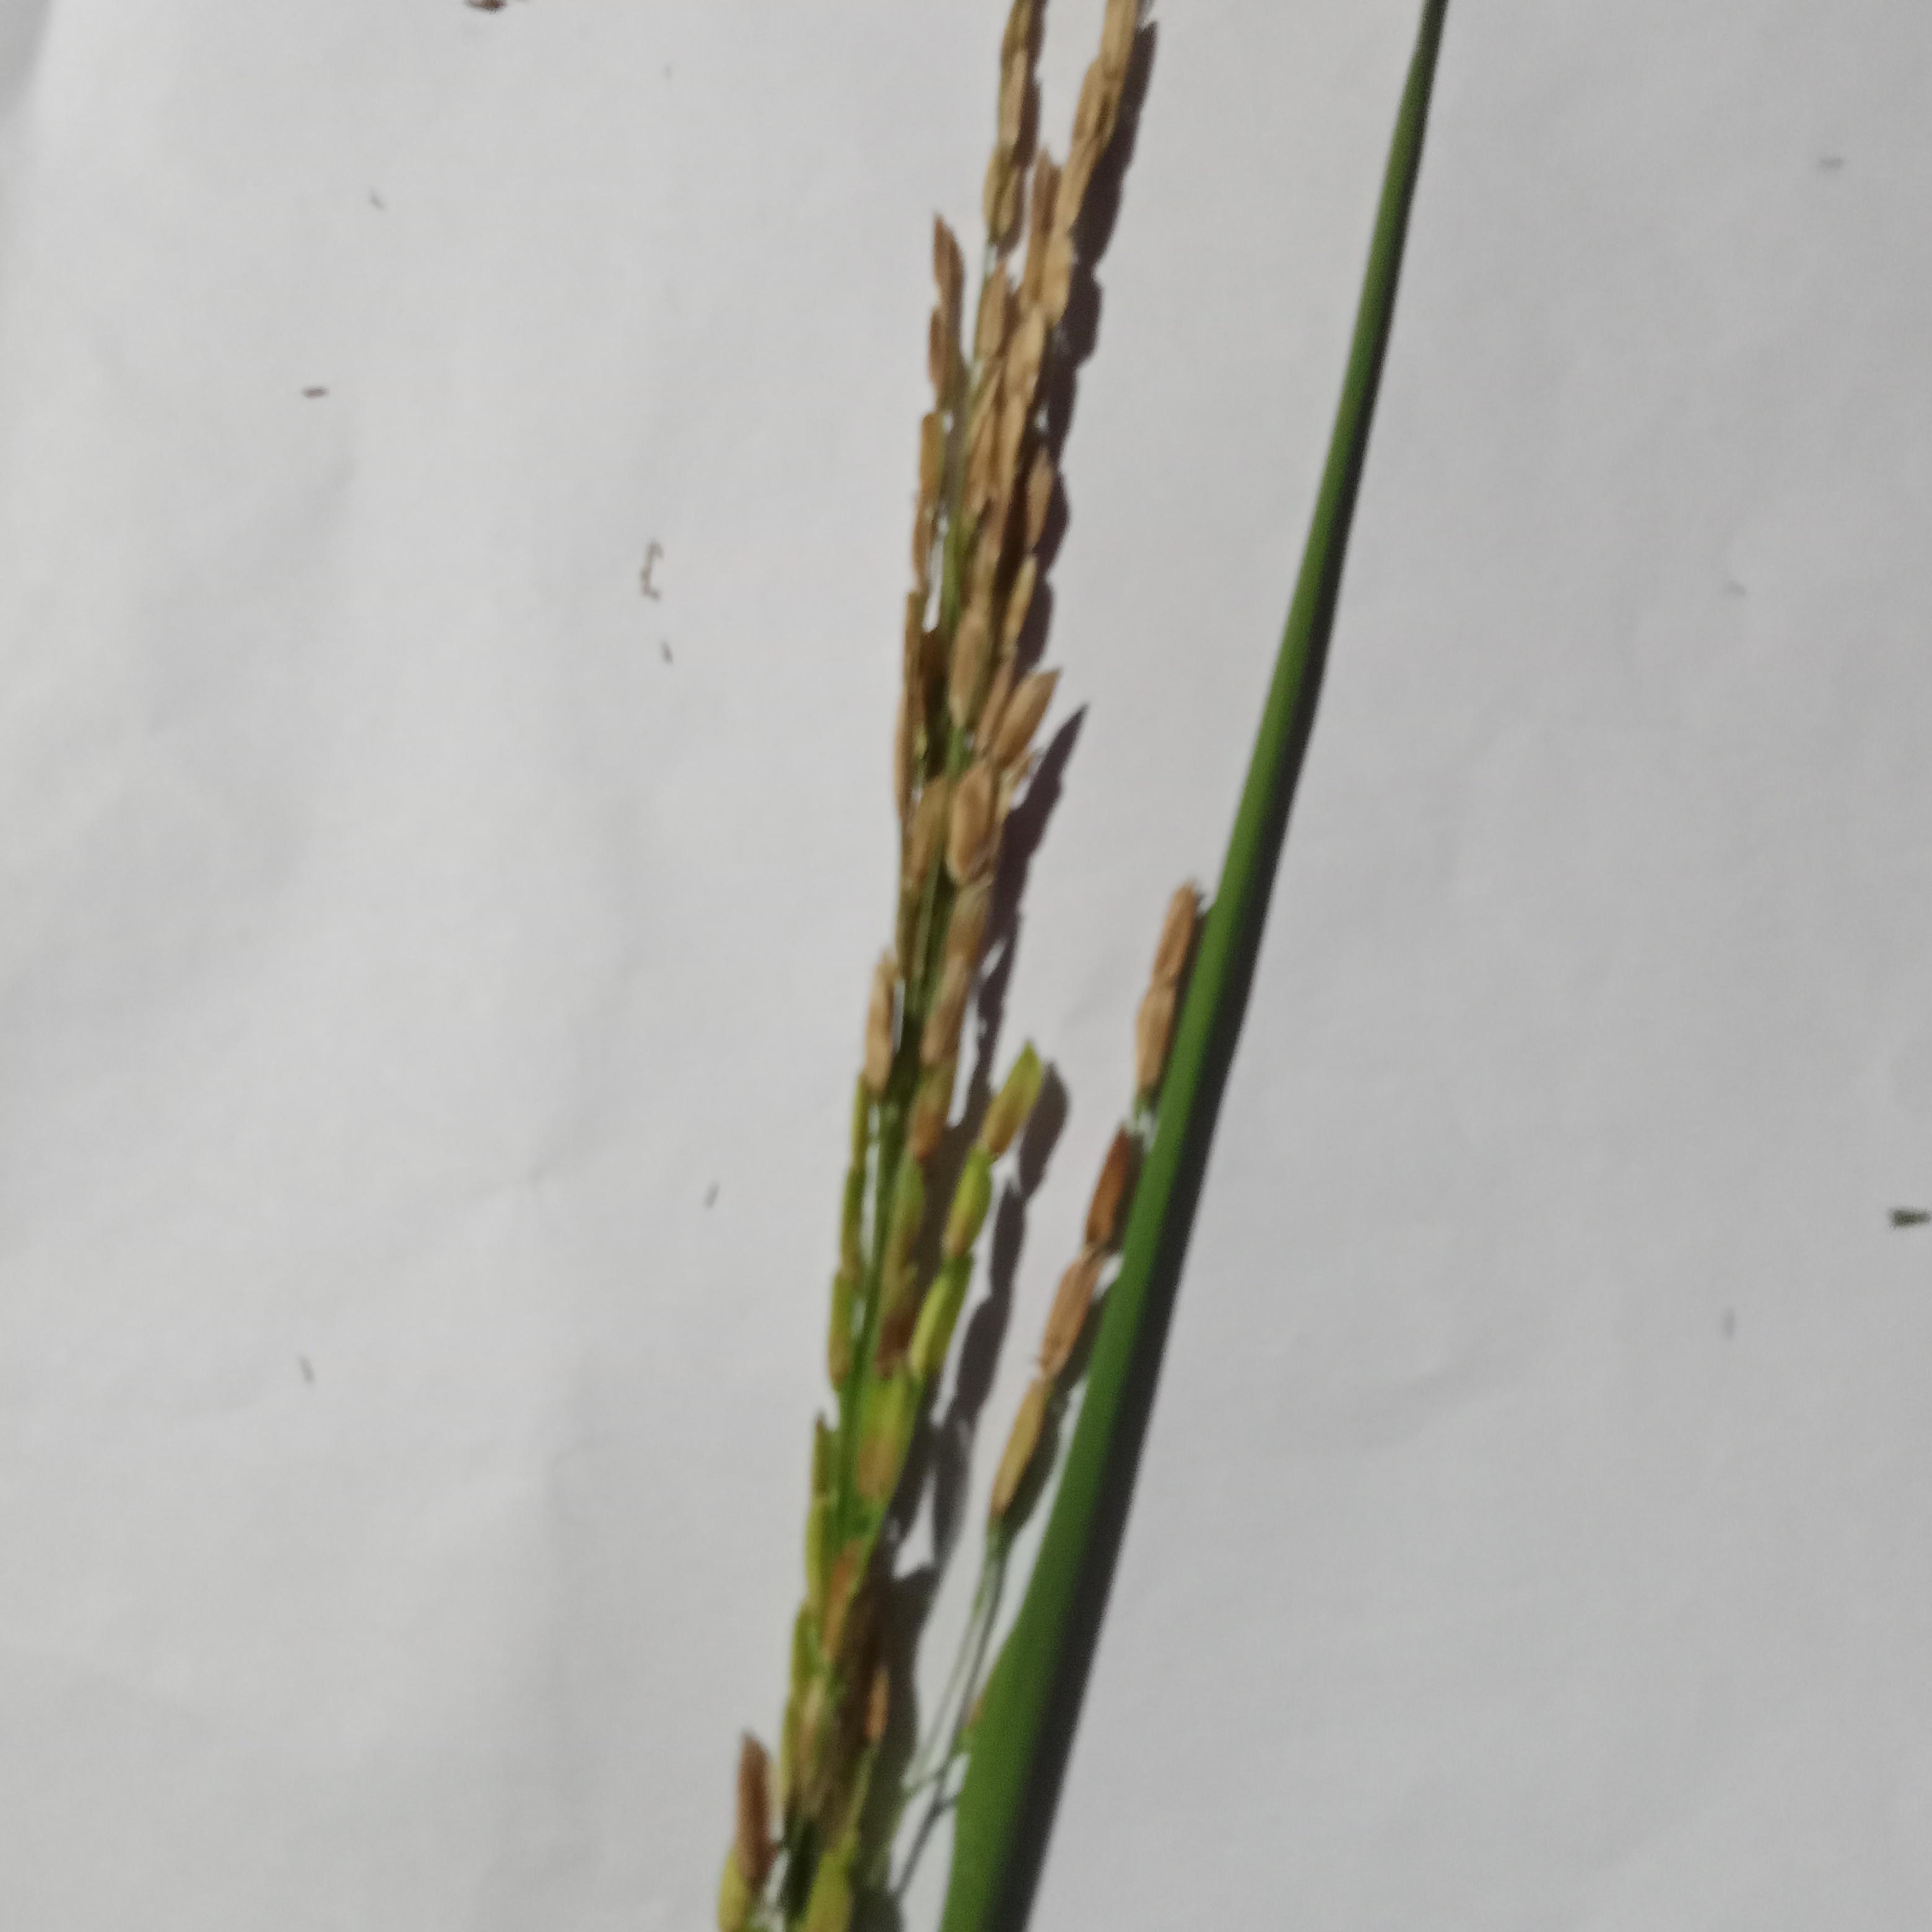
Label: Rice___Neck_Blast